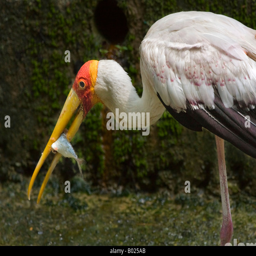
painted person with a fish